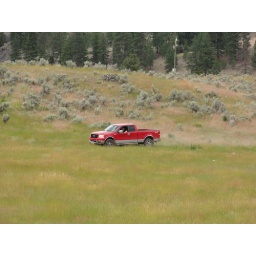
random truck driving in random field